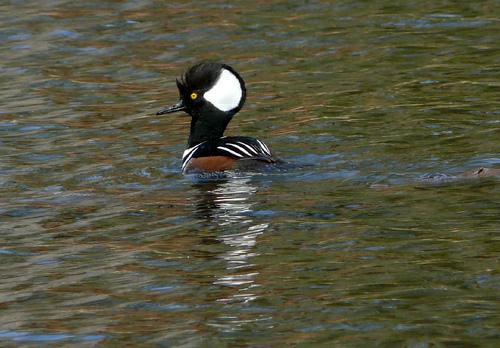
A photo of a hooded merganser